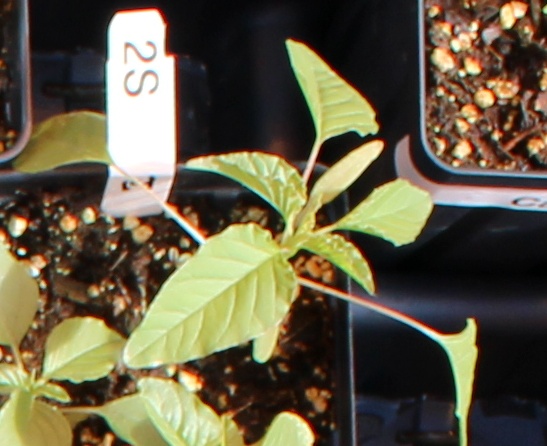
Label: Palmer Amaranth